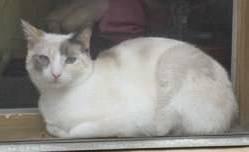
cat